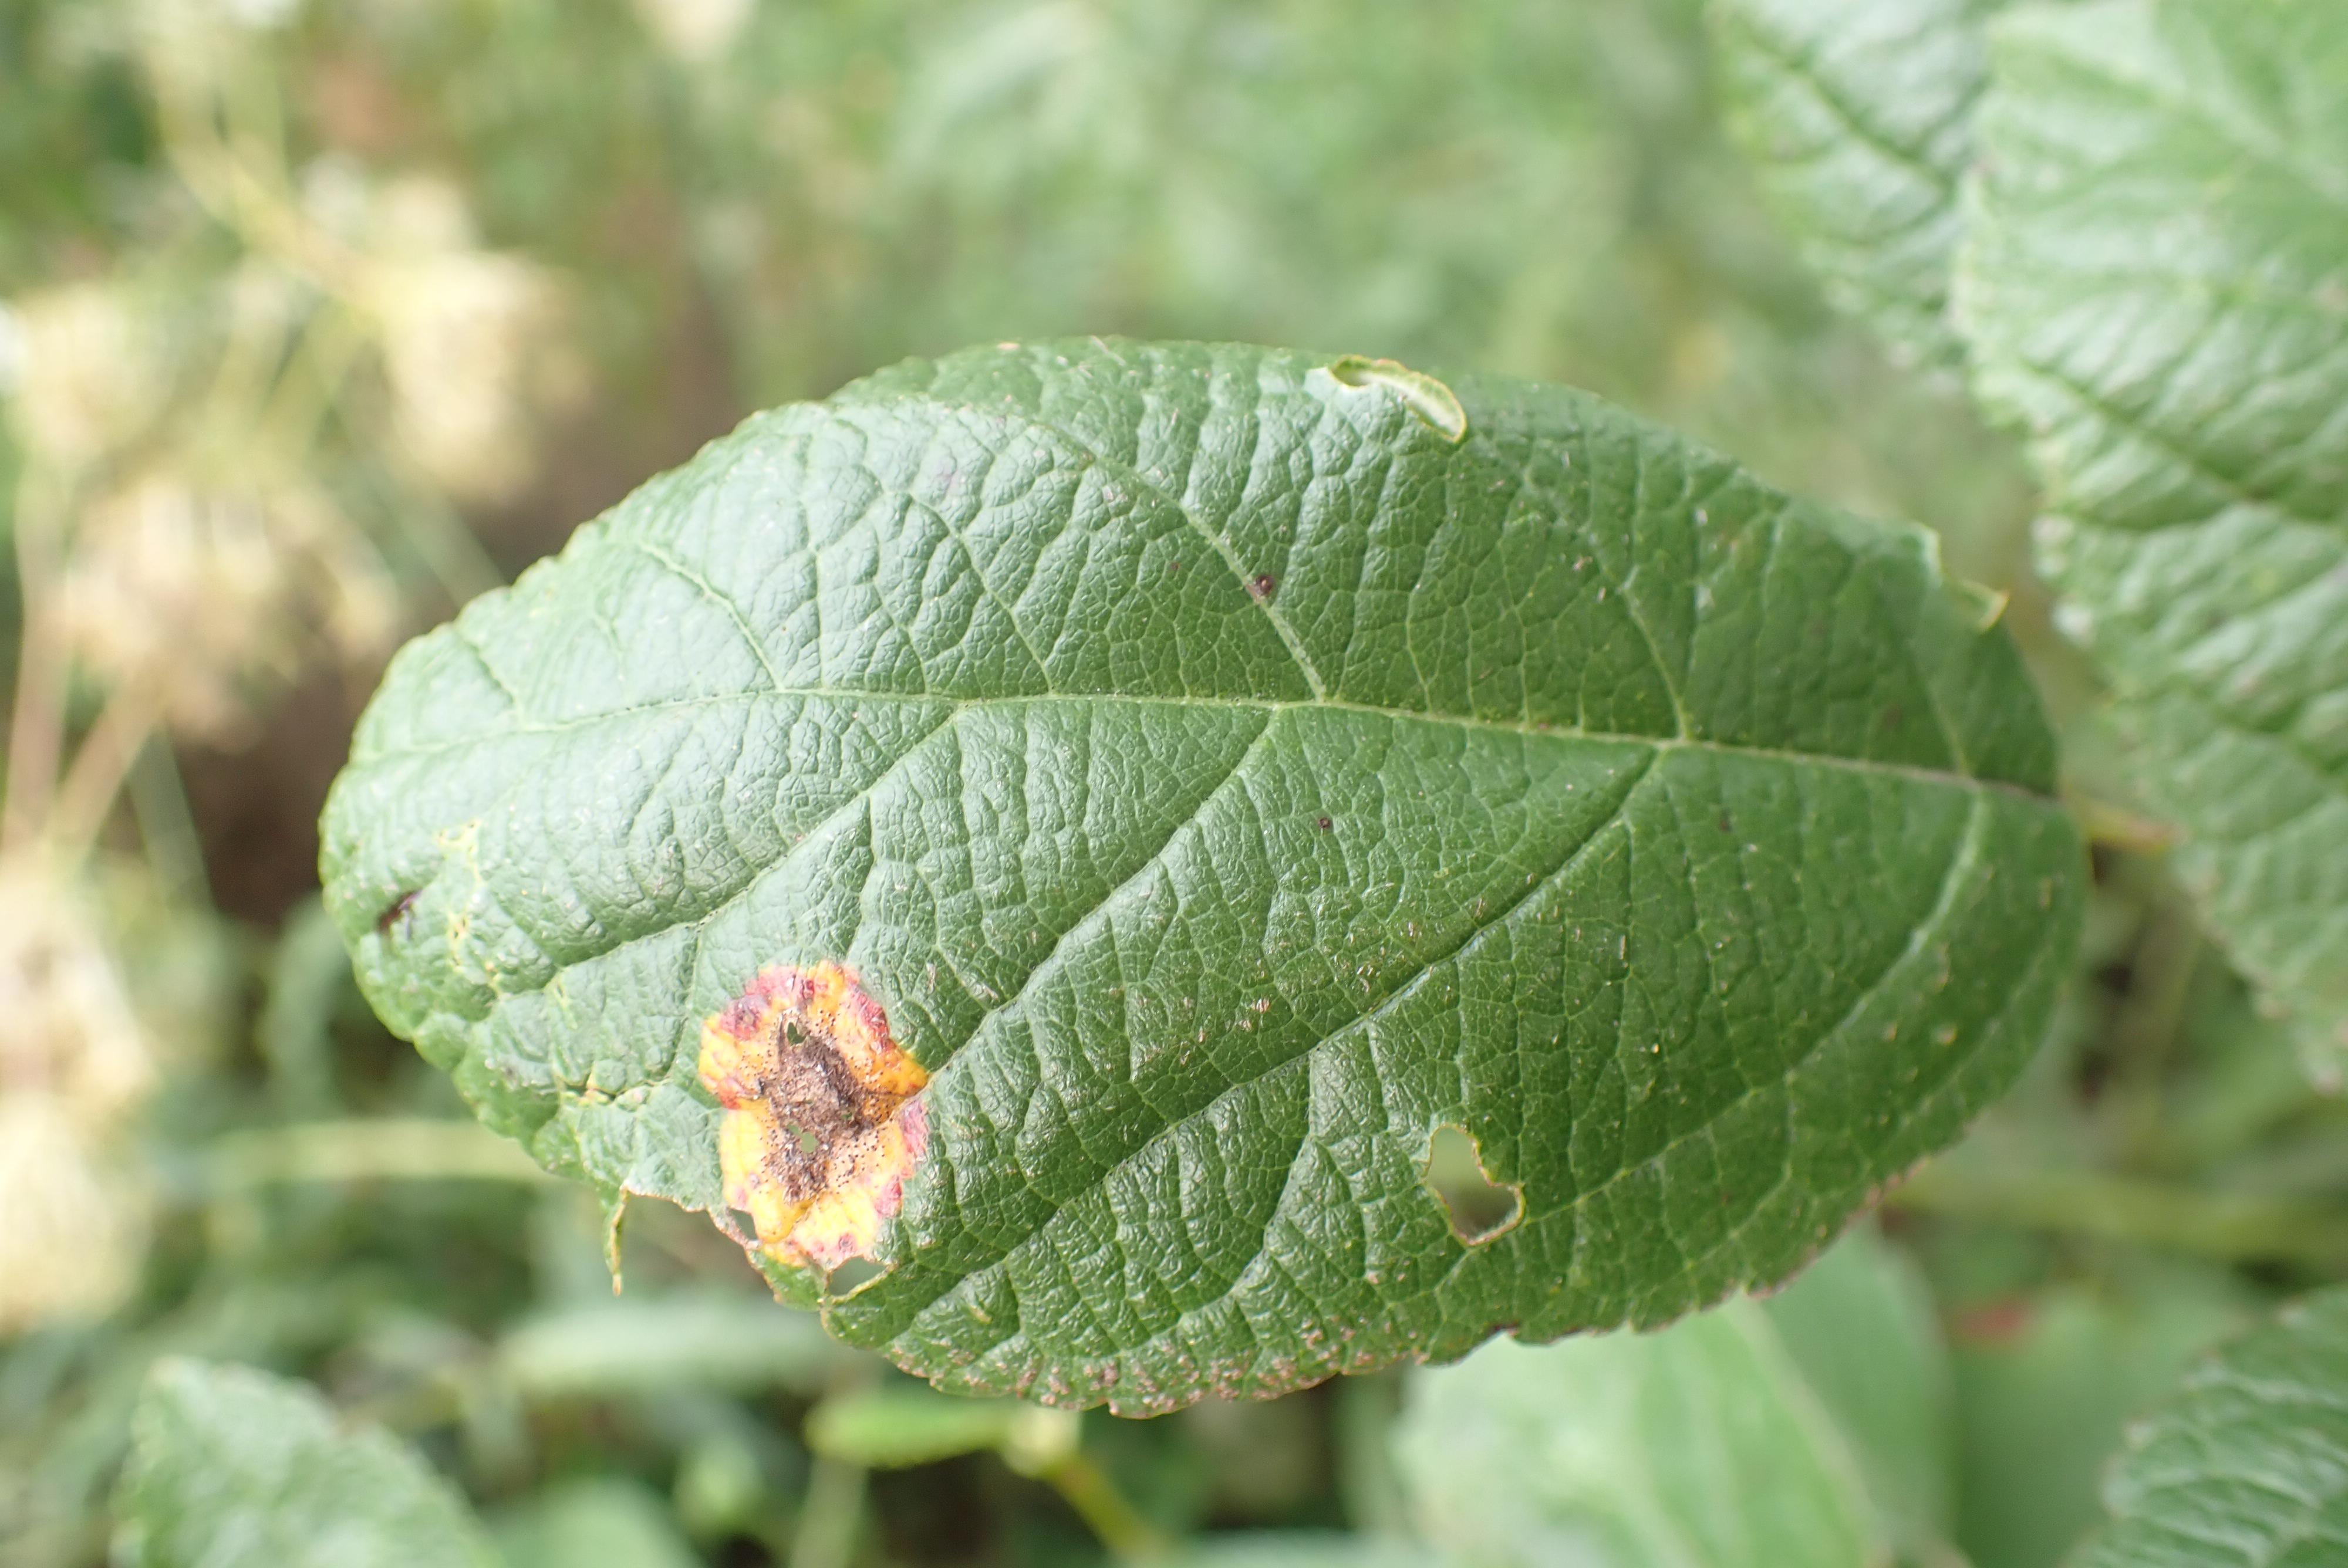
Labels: rust